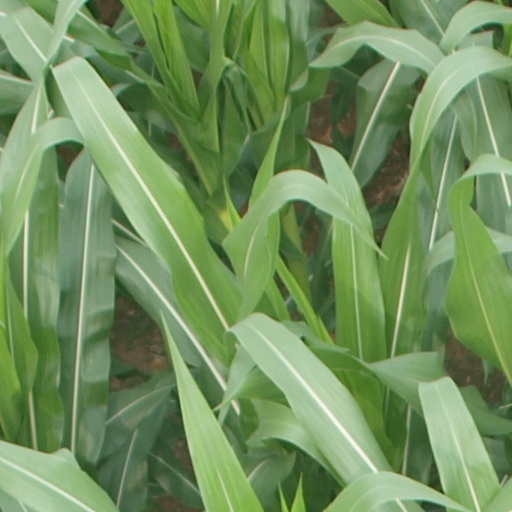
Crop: maize; corn